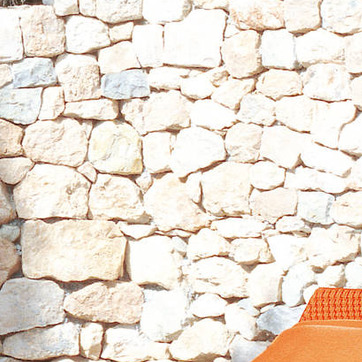
Material: stone